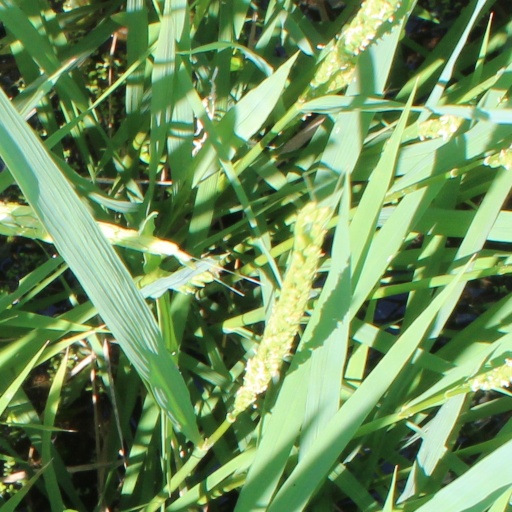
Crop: rice